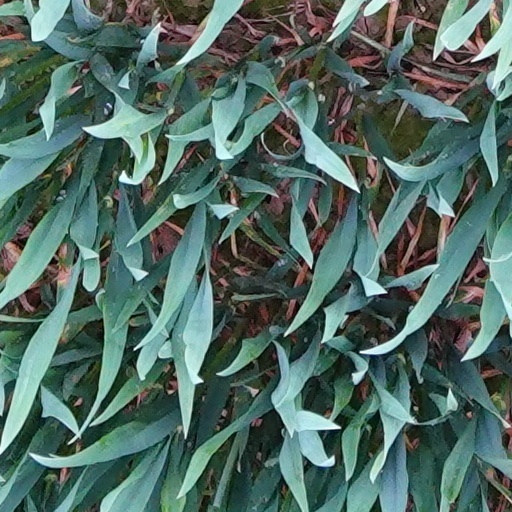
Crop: wheat